Broken Embraces

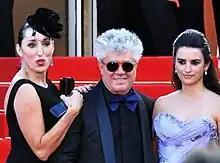
Pedro Almodóvar with actresses Rossy de Palma and Penélope Cruz presenting the film at the 2009 Cannes Film Festival

The film has received generally positive reviews by critics; review aggregator website Rotten Tomatoes reported that 82% of critics gave the film a positive rating, based on 158 reviews. Its consensus states "Pedro Almodóvar's fourth film with Penélope Cruz isn't his finest work, but he brings his signature visual brilliance to this noirish tale, and the cast turns in some first-class performances." It currently holds a score of 76 (generally favorable reviews) on Metacritic. "Chicago Sun-Times" film critic Roger Ebert gave the film four out of four stars, and wrote that ""Broken Embraces" is a voluptuary of a film, drunk on primary colors, caressing Penélope Cruz, using the devices of a Hitchcock to distract us with surfaces while the sinister uncoils beneath." "The Guardian" included the film in its "Top 10 films of 2009" list.